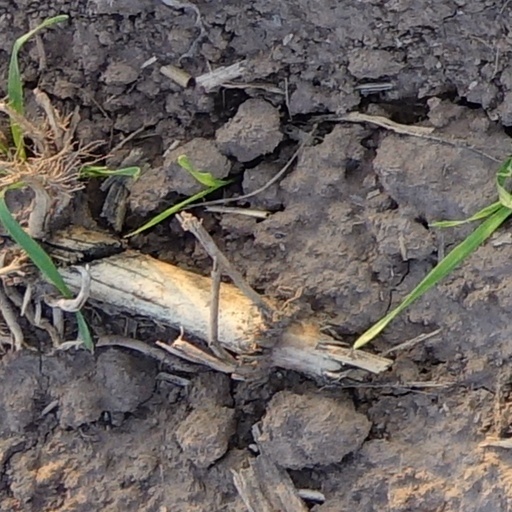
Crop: wheat